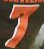
Number: 7